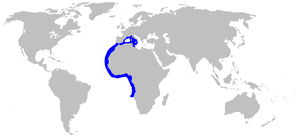
Squatina aculeata, l'Ange de mer épineux, est une espèce de requins.